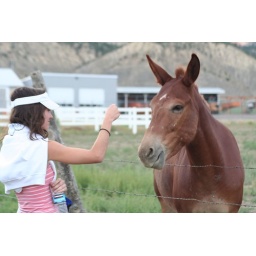
Teresa like the mule in the pasture across the street from our motel in Tropic, near Bryce Canyon.